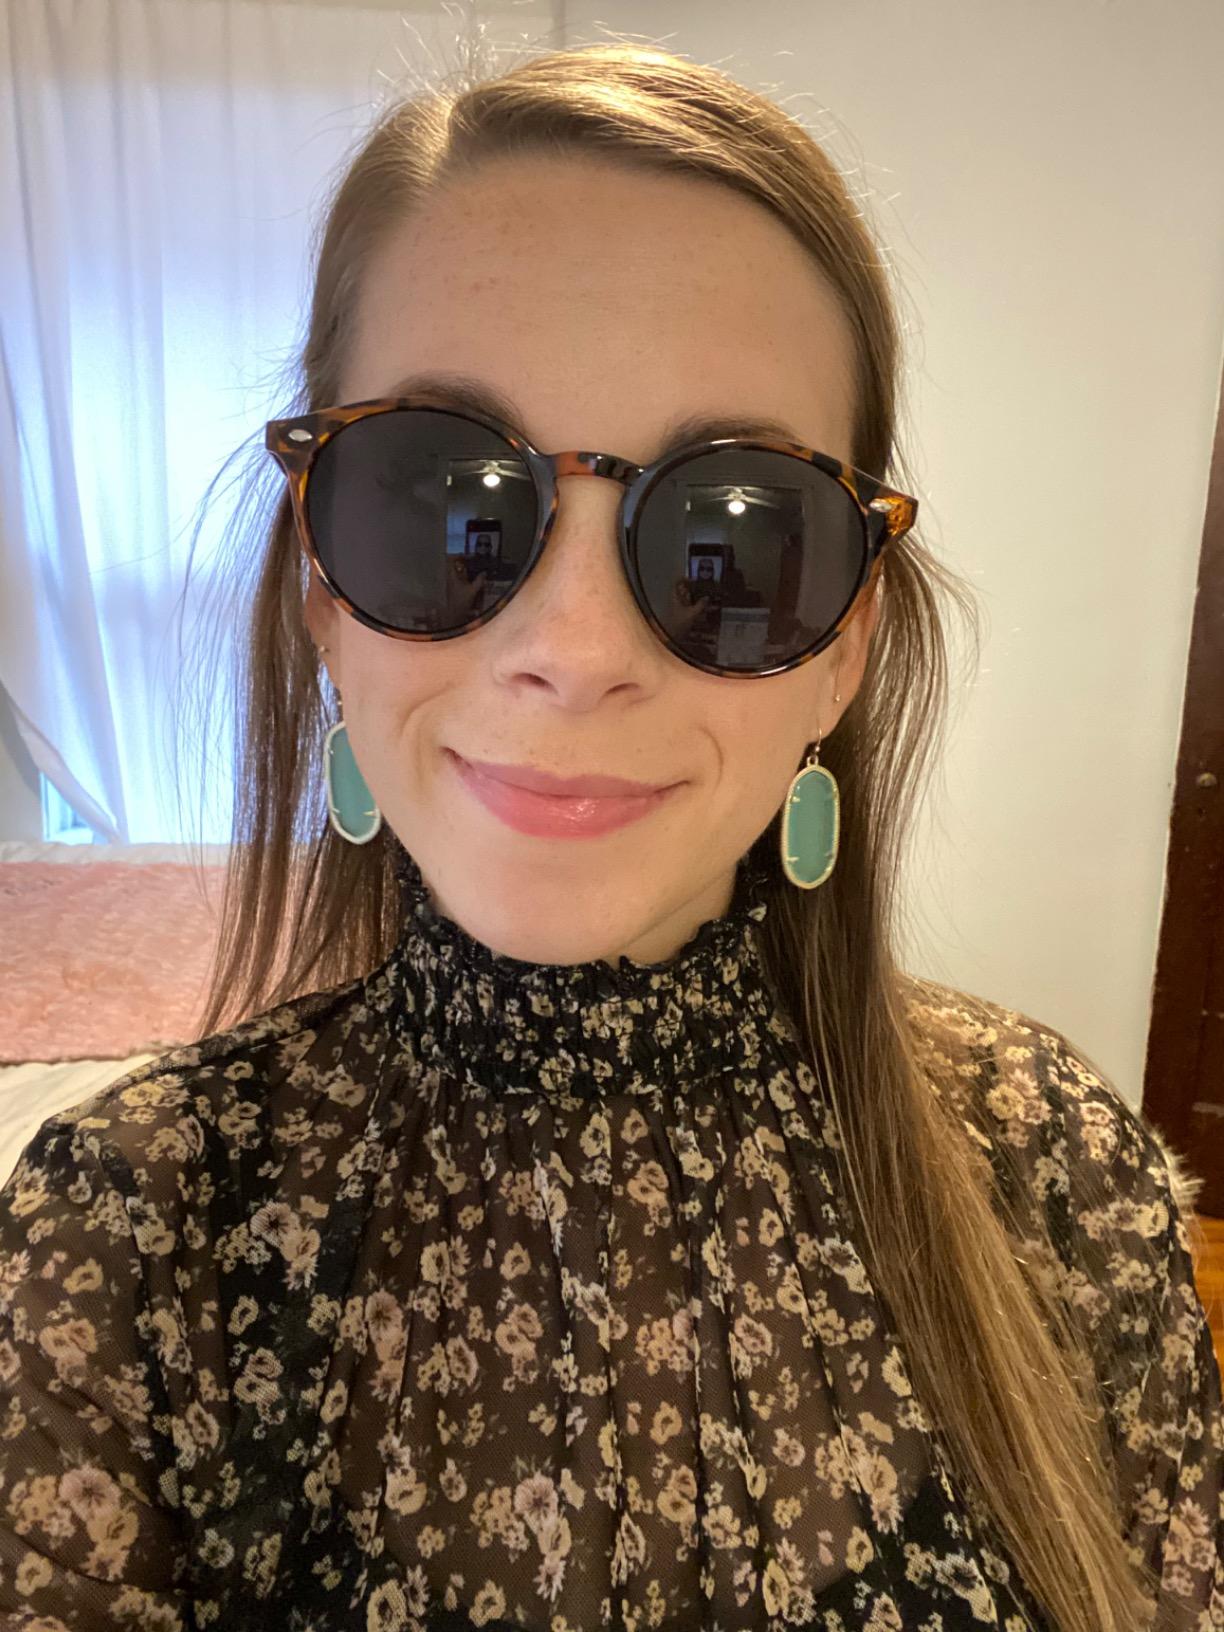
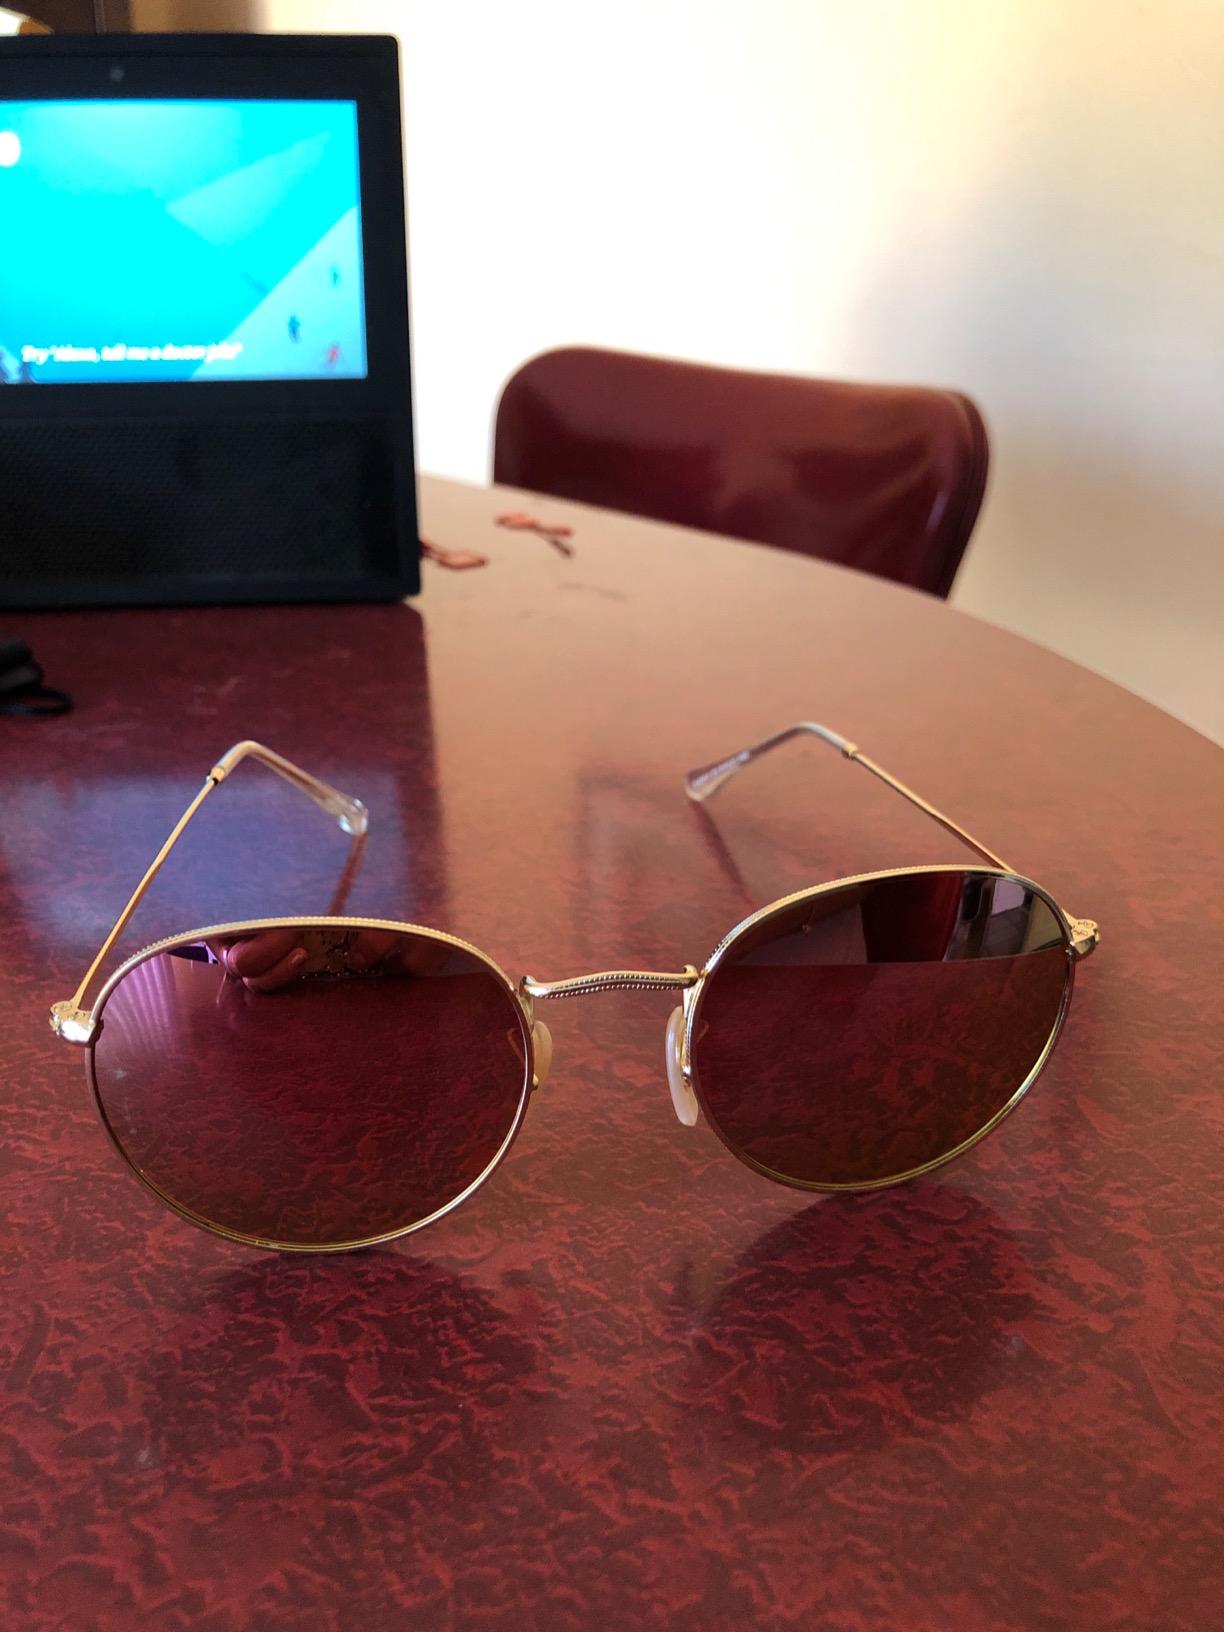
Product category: accessories_sunglasses
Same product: no